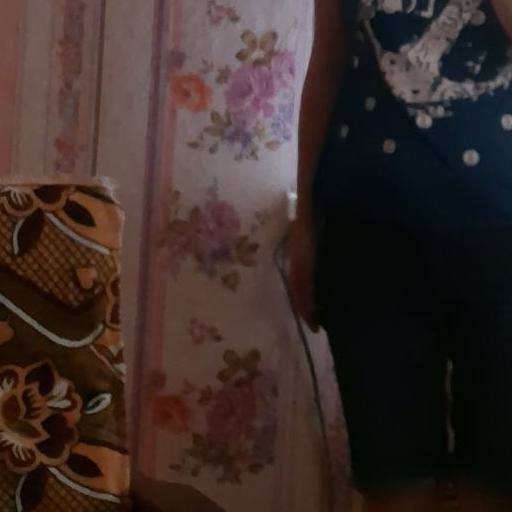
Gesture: no_gesture